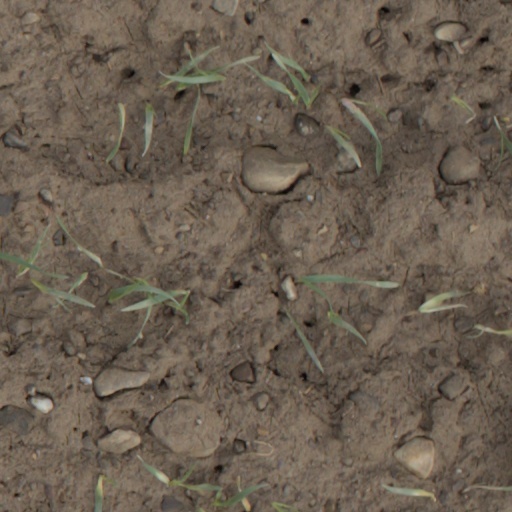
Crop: wheat